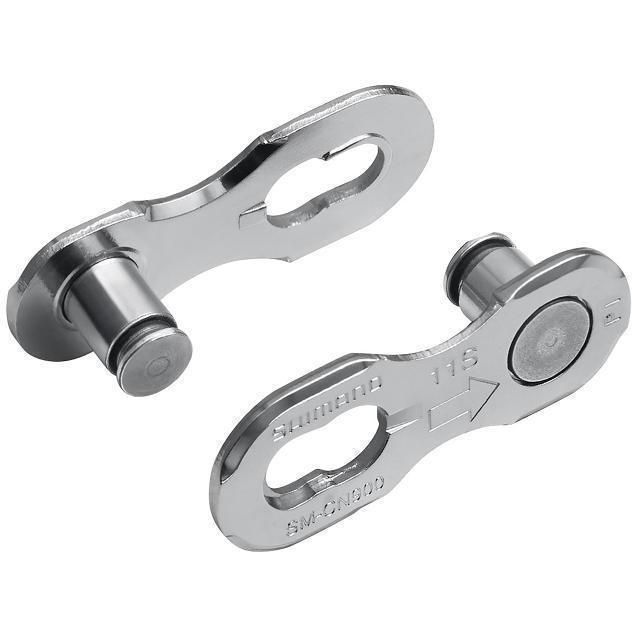
Shimano SM-CN900 11 Speed Quick Link
SHIMANO - QUICK-LINK - HYPERGLIDE - 11-speed SHIMANO QUICK-LINK increases convenience to users and shop employees. Easy connect Tool-free assembly (possible) Non-reusable Compatible with current 11-speed chains Quick assembly tool TL-CN10 Sold Individually
Brand: Shimano
Category: Sporting Goods > Outdoor Recreation > Cycling > Bicycle Parts > Bicycle Small Parts > Bicycle Chain Links